Ali Abdullah Saleh

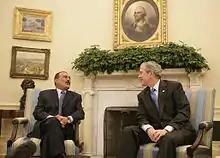

In July 2005, during the 27th-anniversary celebrations of his presidency, Saleh announced that he would "not contest the [presidential] elections" in September 2006. He expressed hope that "all political parties – including the opposition and the General People's Congress – find young leaders to compete in the elections because we have to train ourselves in the practice of peaceful succession." However, in June 2006, Saleh changed his mind and accepted his party's nomination as the presidential candidate of the GPC, saying that when he initially decided not to contest the elections his aim was "to establish ground for a peaceful transfer of power", and that he was now, however, bowing to the "popular pressure and appeals of the Yemeni people." Political analyst Ali Saif Hasan said that he had been "sure [President Saleh] would run as a presidential candidate. His announcement in July 2005 – that he would not run – was exceptional and unusual." Mohammed al-Rubai, head of the opposition supreme council, said the president's decision "show[ed] that the president wasn't serious in his earlier decision. I wish he hadn't initially announced that he would step down. There was no need for such farce."In the 2006 presidential election, held on 20 September, Saleh won with 77.2% of the vote. His main rival, Faisal bin Shamlan, received 21.8%. Saleh was sworn in for another term on 27 September 2006.